Roderick Deane

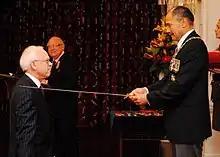
Deane's investiture as a Knight Companion of the New Zealand Order of Merit by the governor-general, Sir Jerry Mateparae, in 2012

In 1990, Deane was awarded the New Zealand 1990 Commemoration Medal. In 2009, he was inducted into the New Zealand Business Hall of Fame.